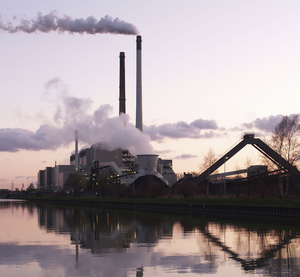
Une bourse du carbone est un type de marché de droits à polluer pour les gaz à effet de serre. Un tel marché peut exister à un niveau national, ou international si les droits attribués sont rigoureusement de même nature. Un tel mécanisme est prévu par le protocole de Kyoto.